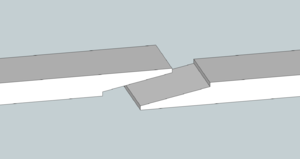
Un assemblage en sifflet ou assemblage en biseau est un assemblage réalisé par juxtaposition et collage des extrémités de deux pièces de bois taillées en biseau ou en biseau désabouté, et présentant ainsi deux surfaces planes inclinées complémentaires. C'est un type particulier d'assemblage en bout.
Un assemblage de bois désigne l'union et la jonction de deux ou de plus de parties ensemble. Les métiers du bois distinguent différents types d'assemblage qui sont détaillés ici.